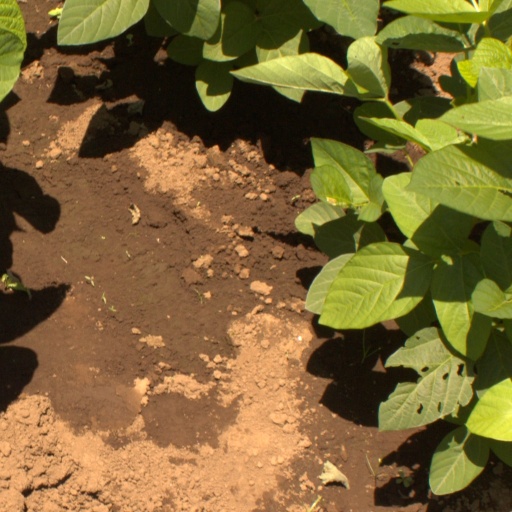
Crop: soybean